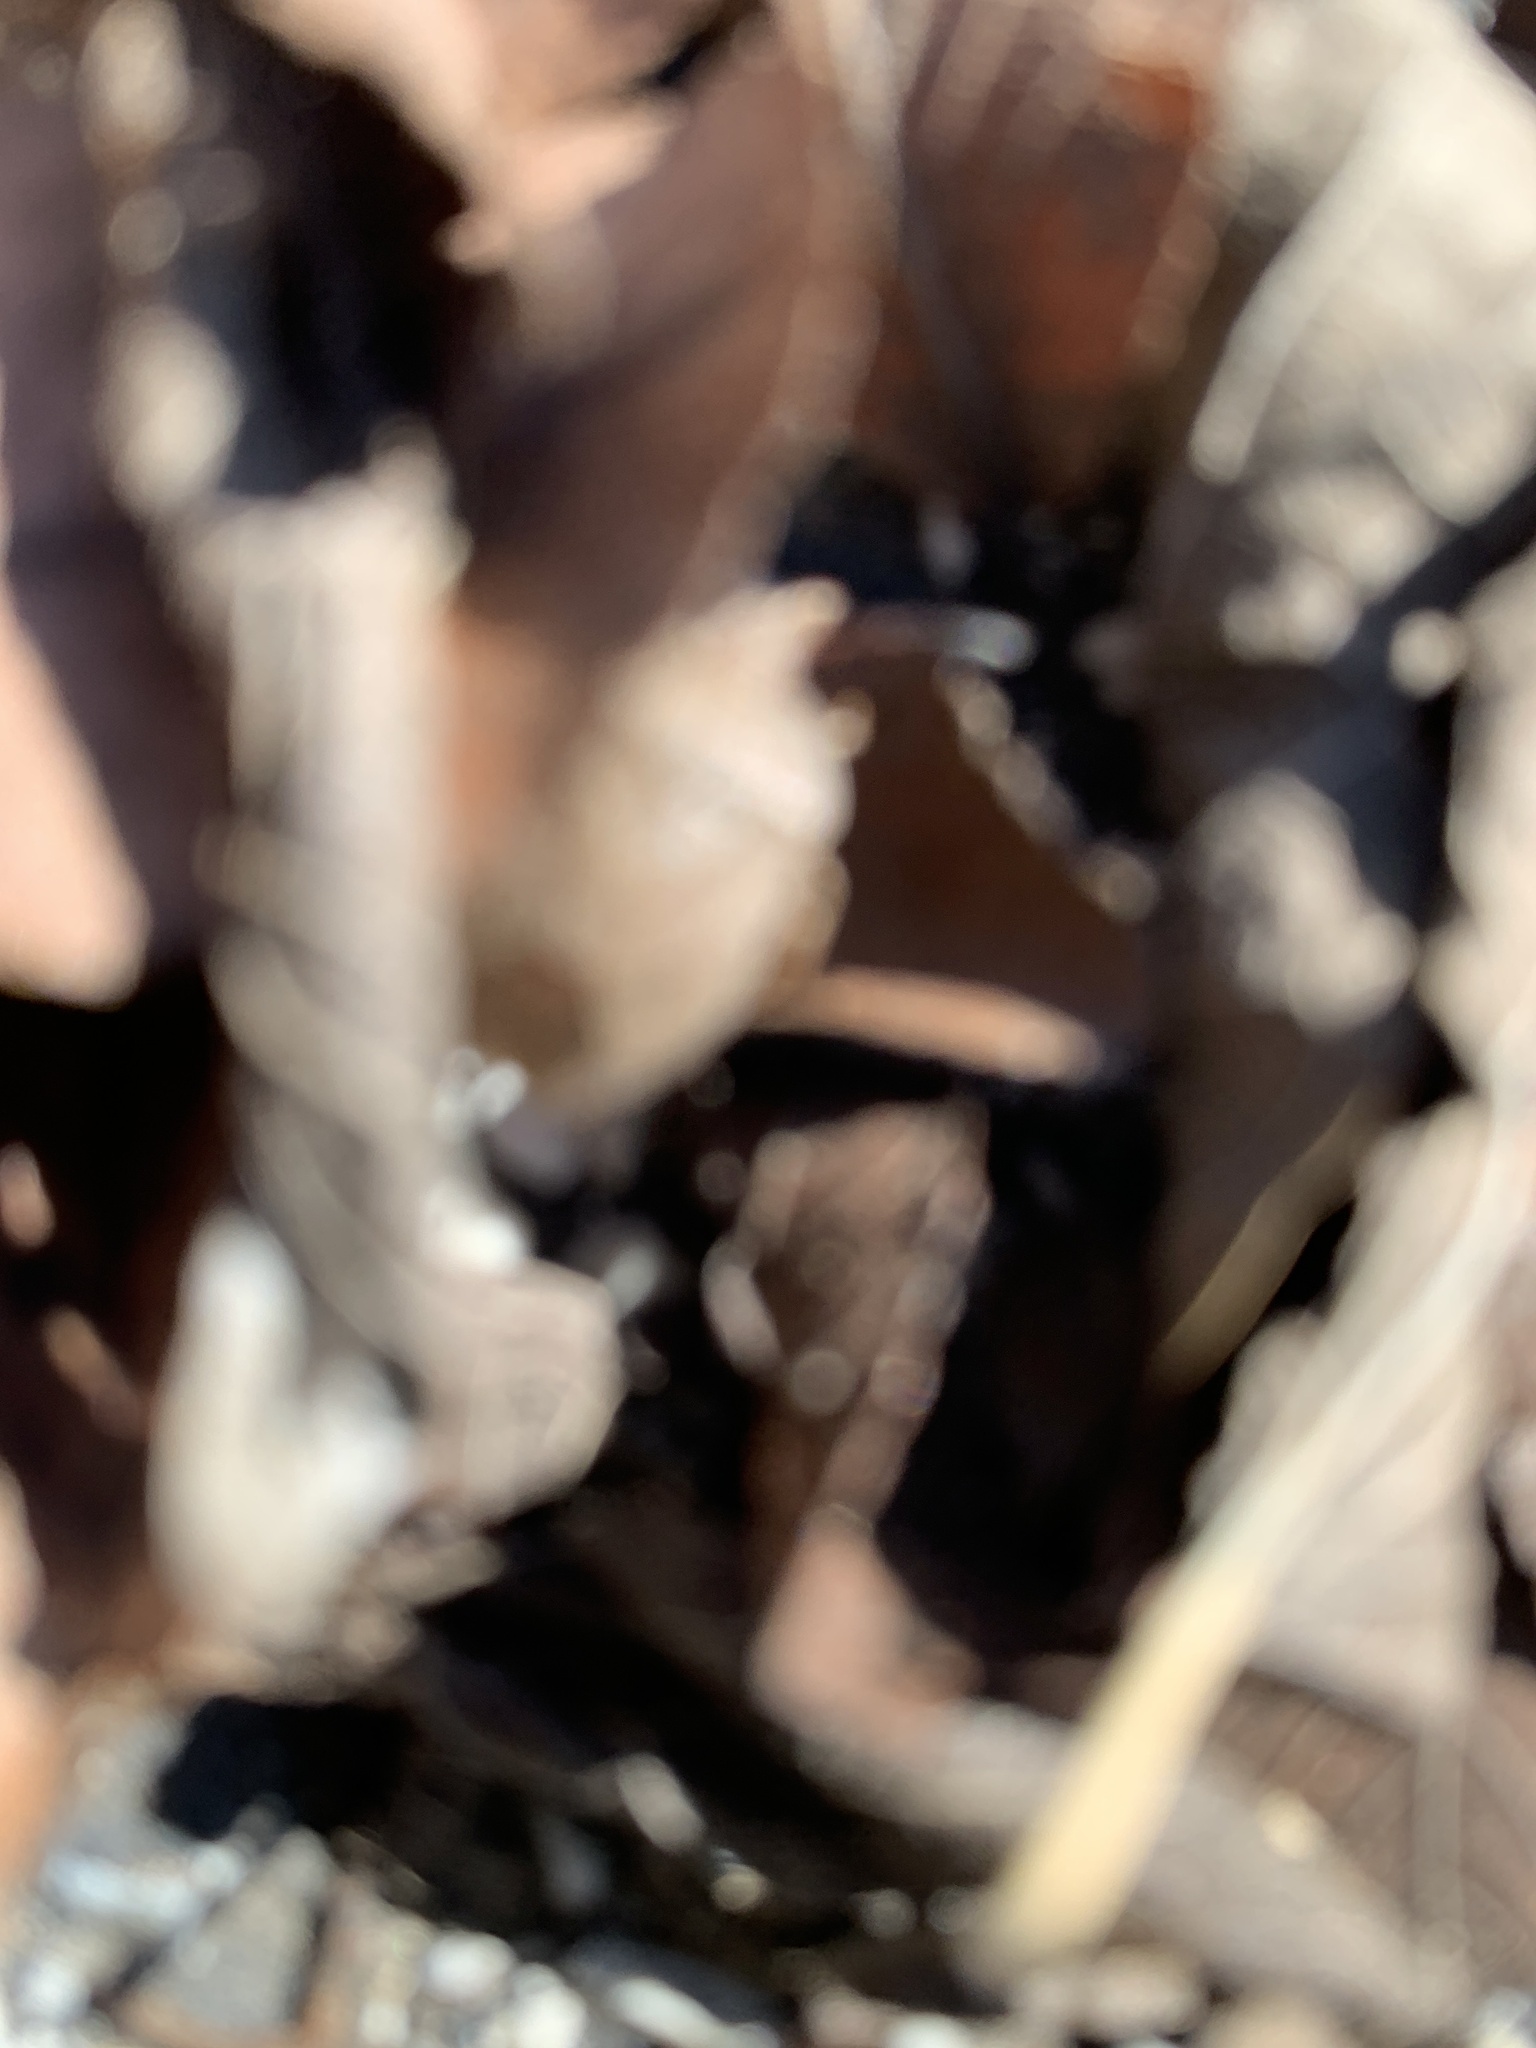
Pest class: stink_bug